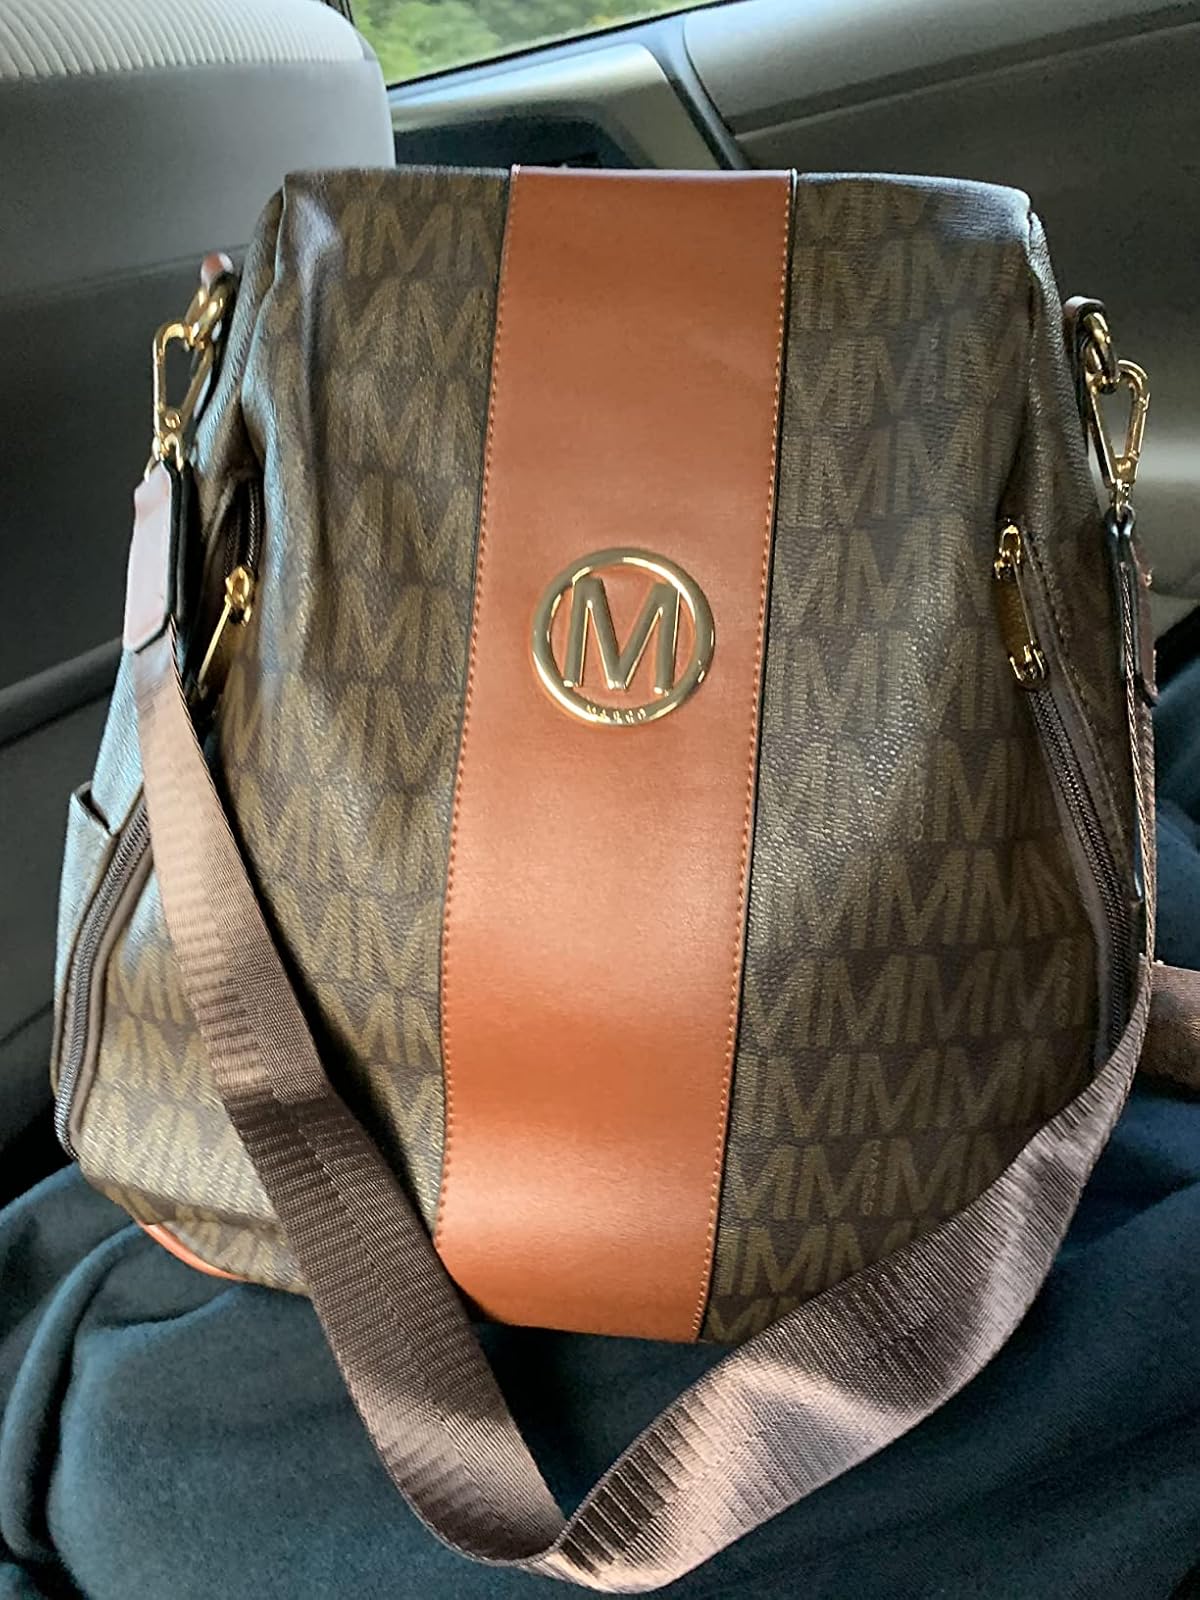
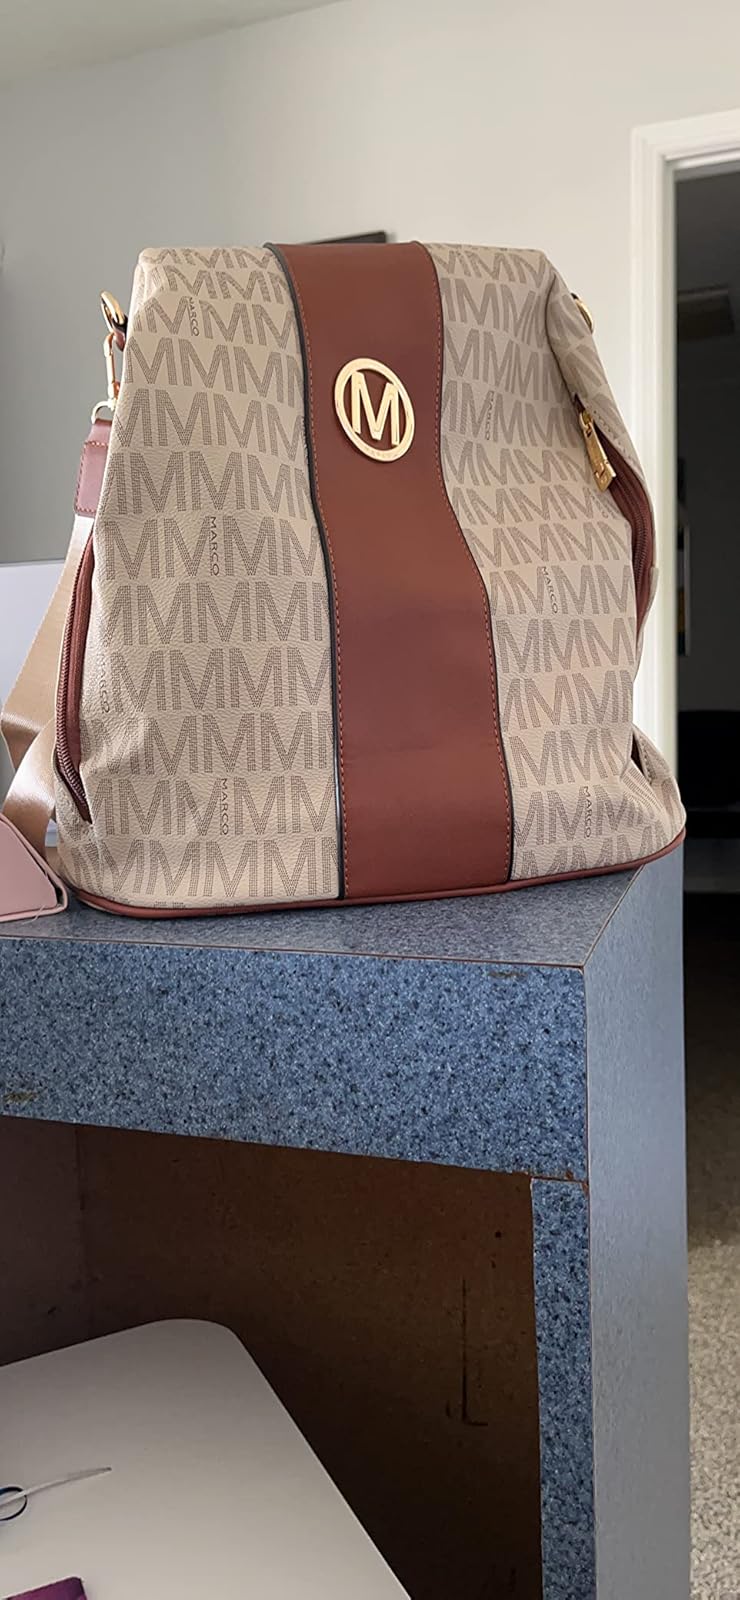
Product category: accessories_handbag
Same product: no